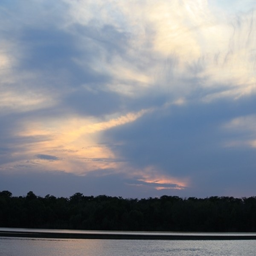
forever wild land across the river